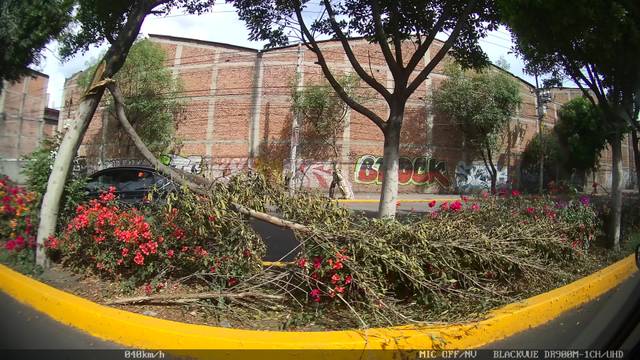
Region: Mexico
Coordinates: 19.519, -99.209